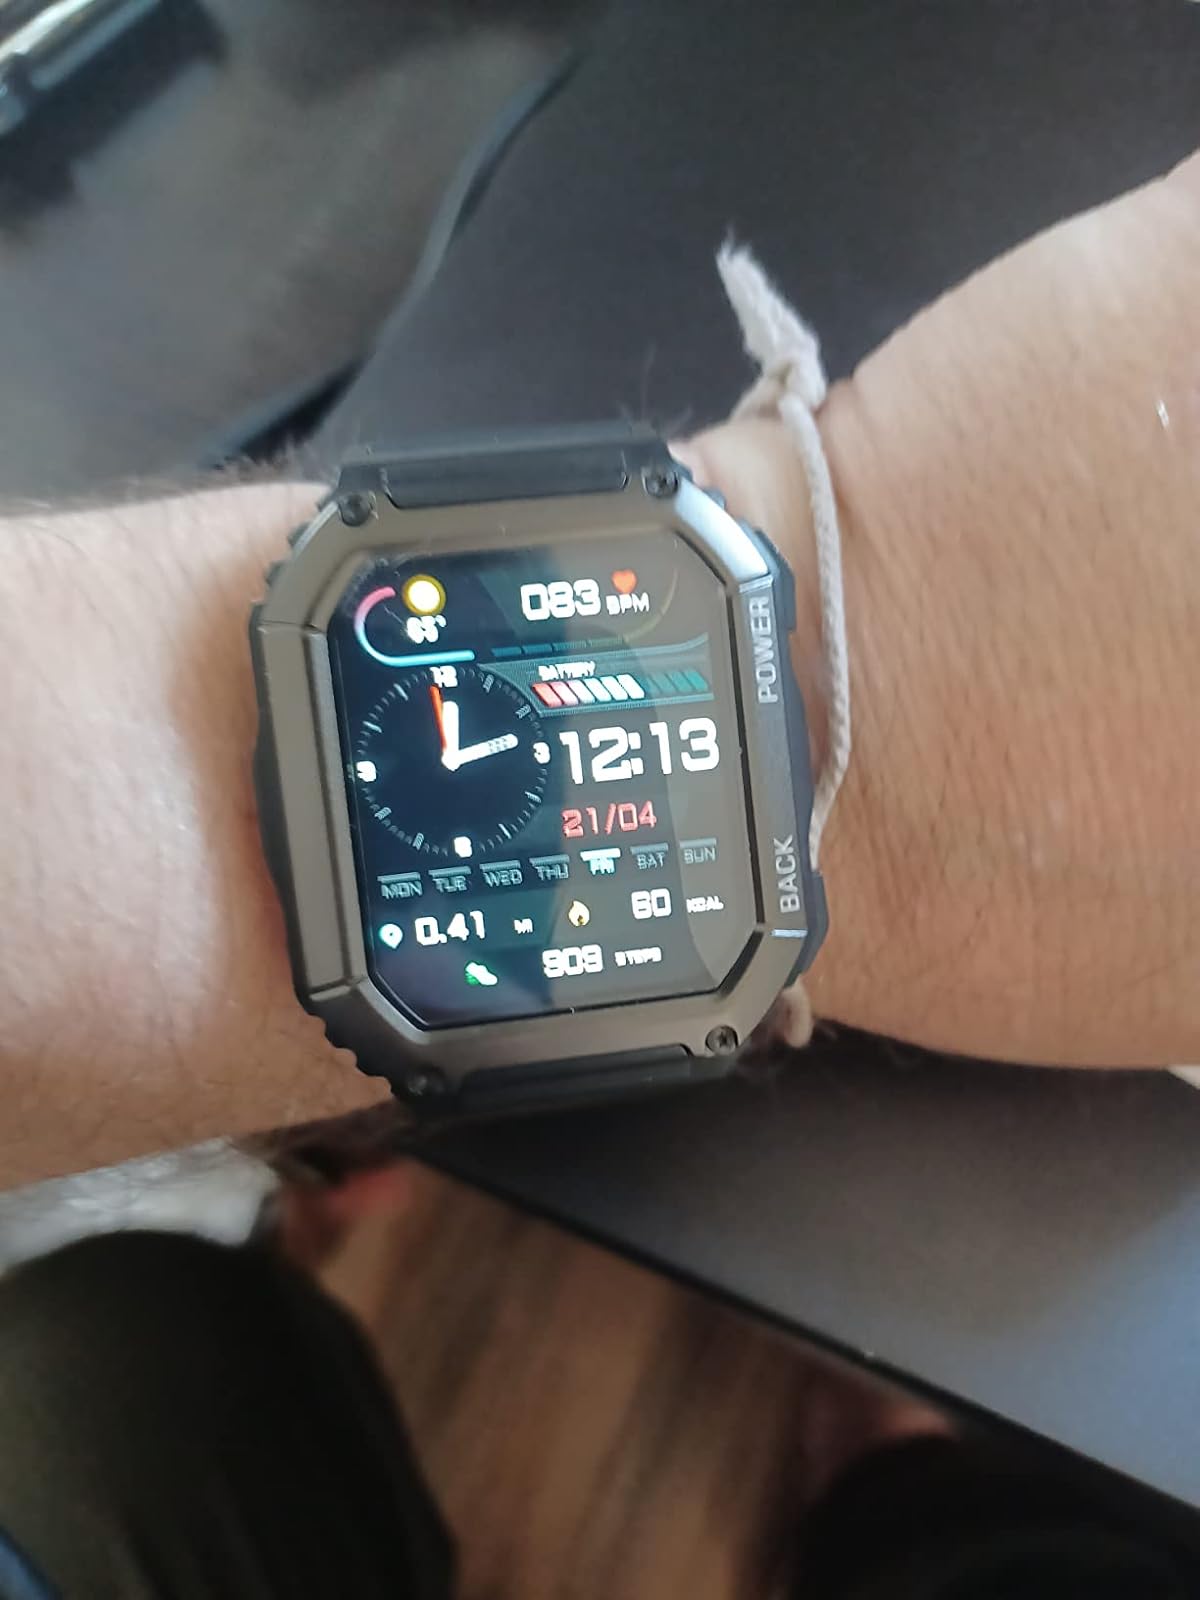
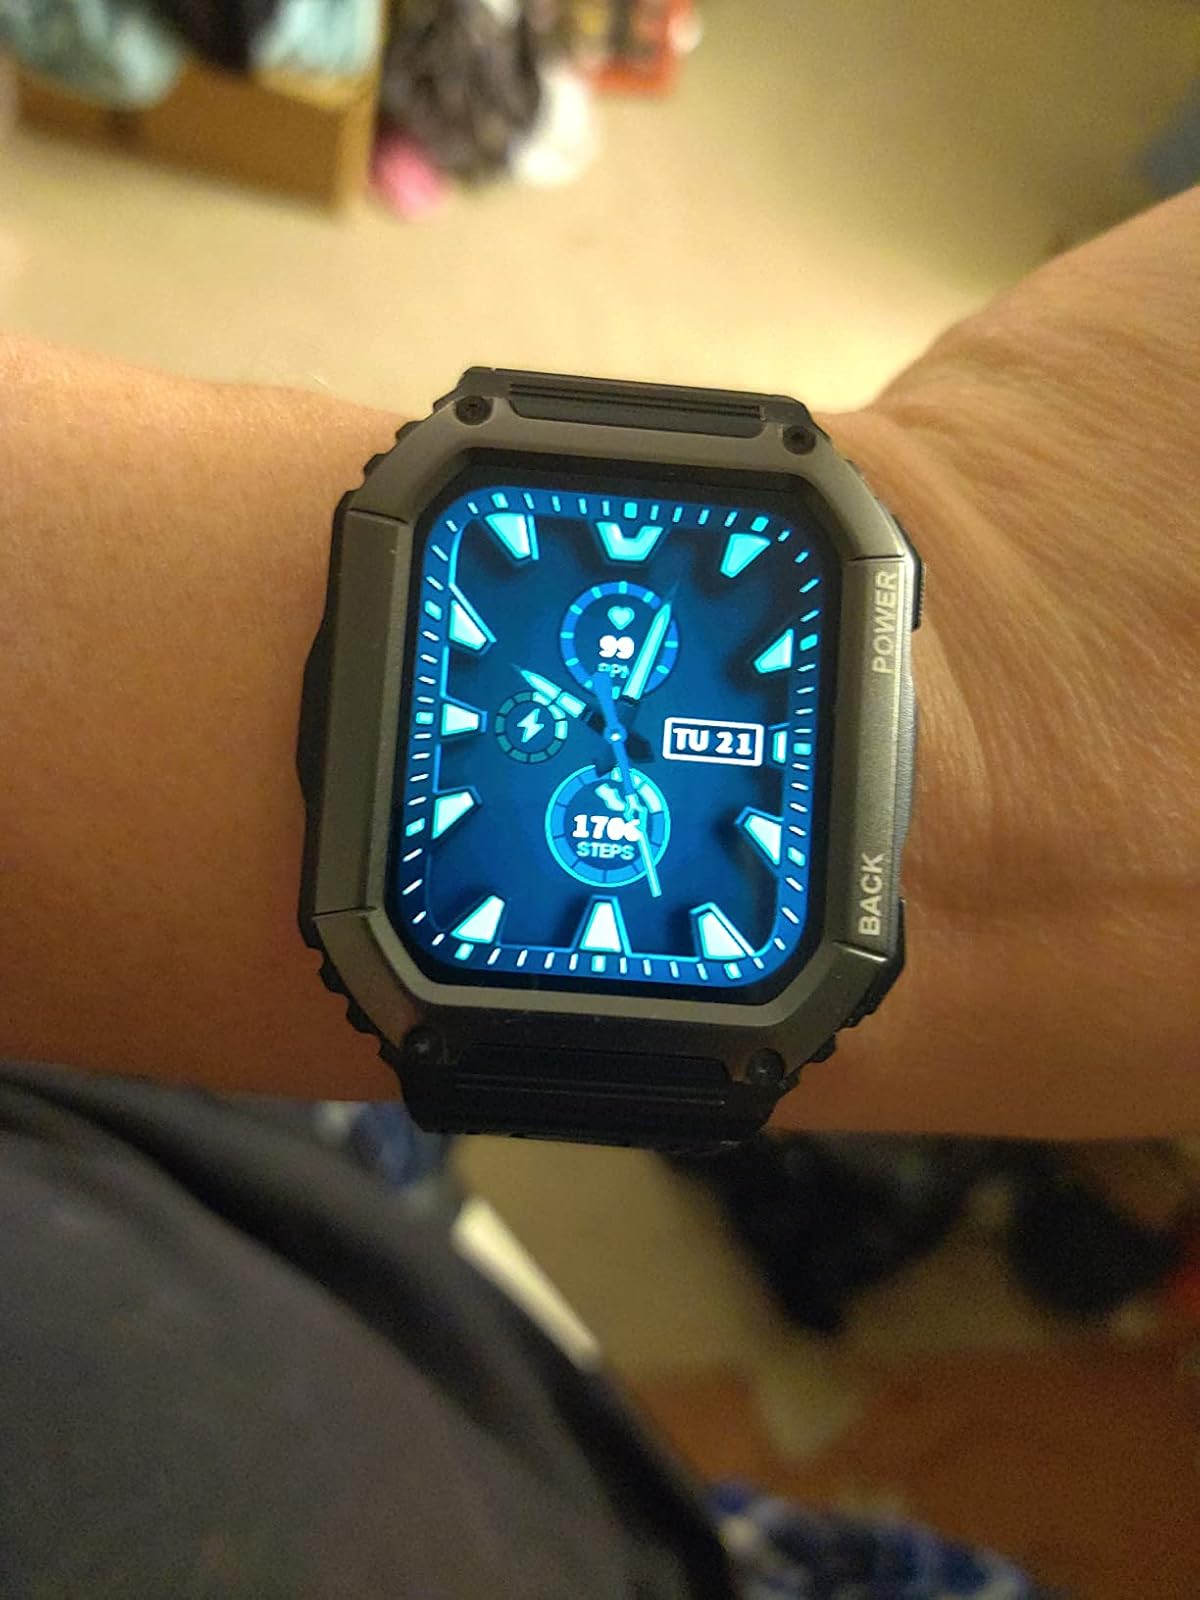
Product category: smartwatch
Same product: yes